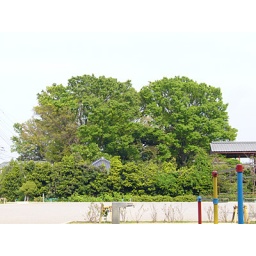
It's typical to have big trees around a house for old Japanese houses.